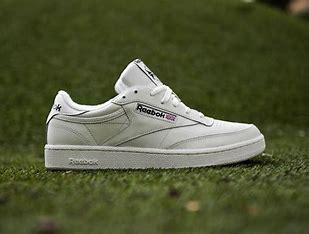
Brand: Reebok
Model: Club C